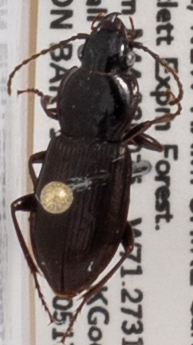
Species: Pterostichus pensylvanicus
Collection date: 2018-05-17
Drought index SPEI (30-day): -0.012
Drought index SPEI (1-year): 0.944
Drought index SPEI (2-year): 0.39